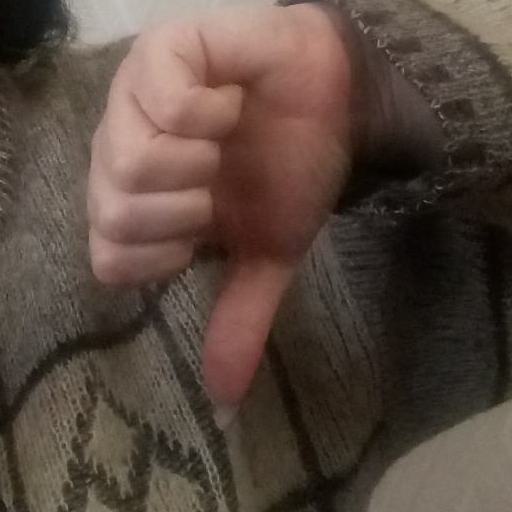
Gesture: dislike